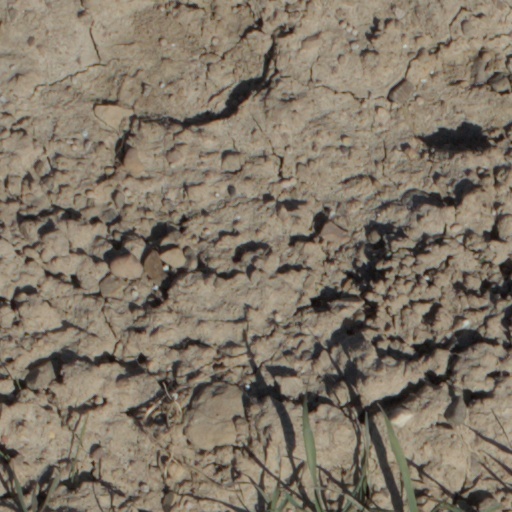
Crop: wheat